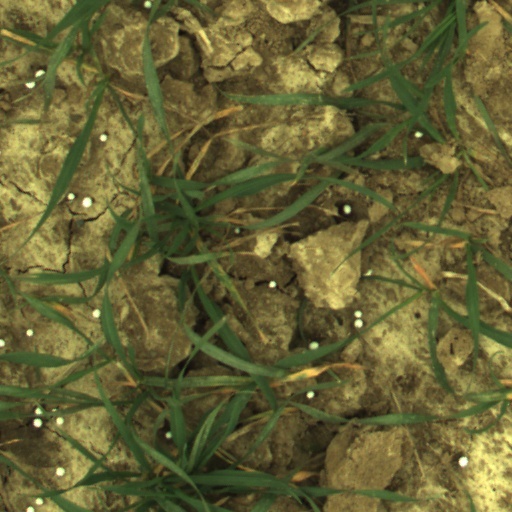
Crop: wheat